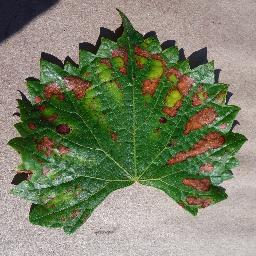
Label: Grape___Esca_(Black_Measles)